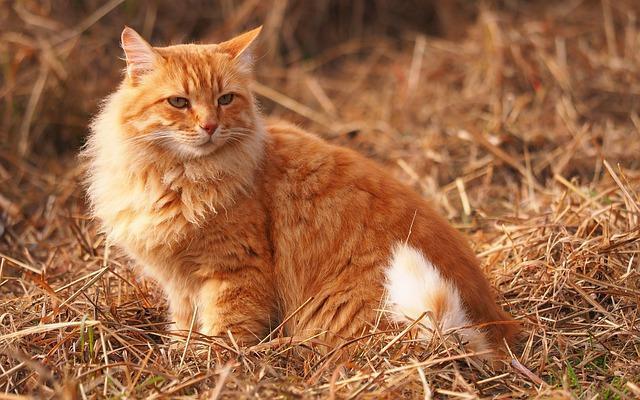
cat